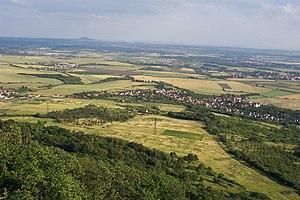
Žitenice est une commune du district de Litoměřice, dans la région d'Ústí nad Labem, en Tchéquie. Sa population s'élevait à 1 553 habitants en 2018.